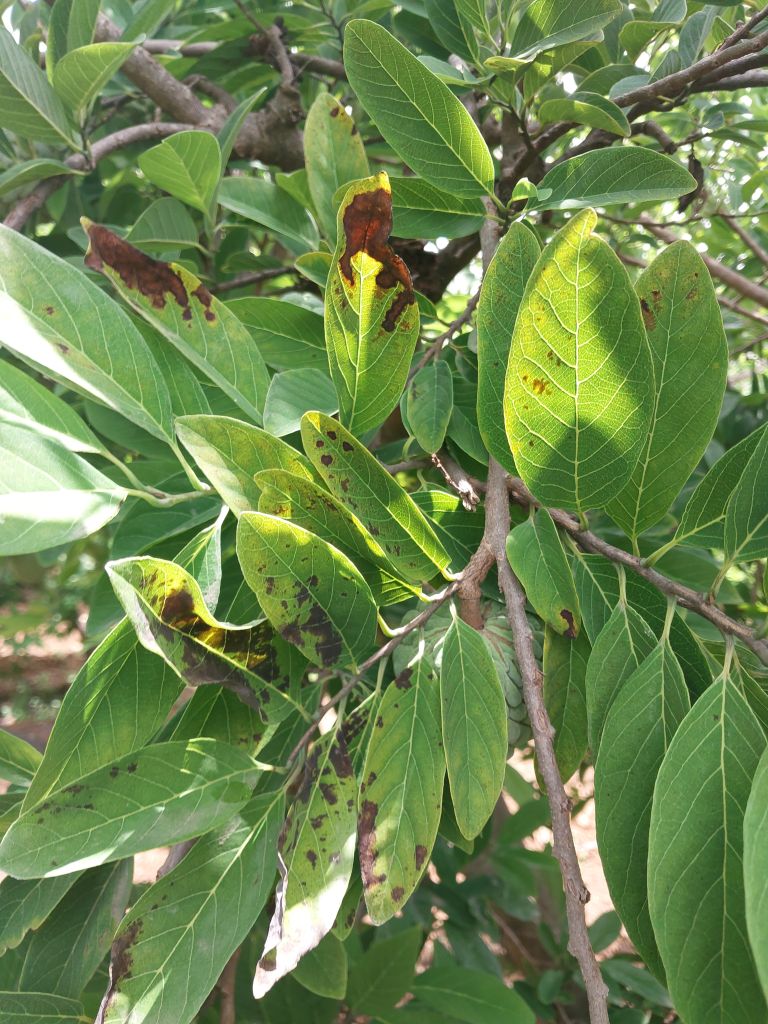
Disease label: Leaf spot on Leaves